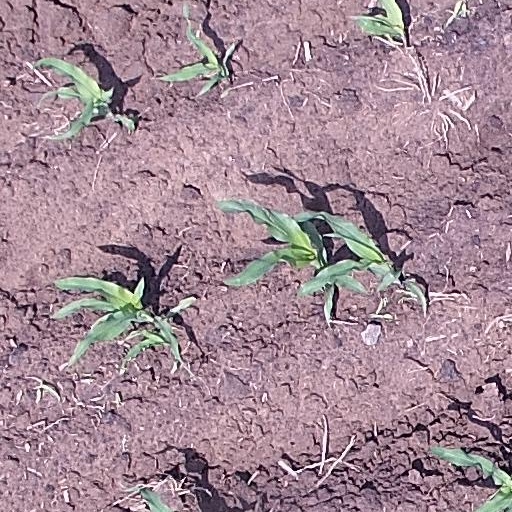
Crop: maize; corn